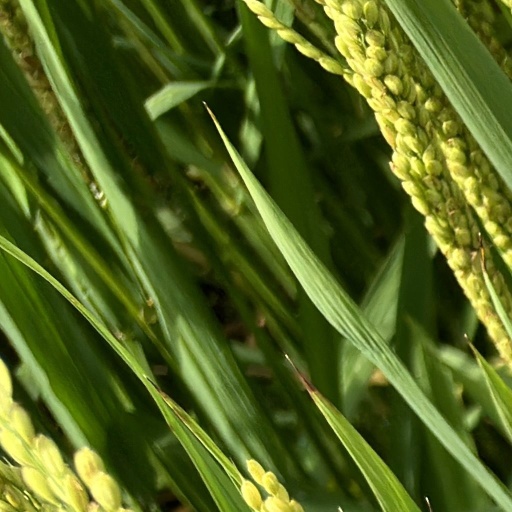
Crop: rice